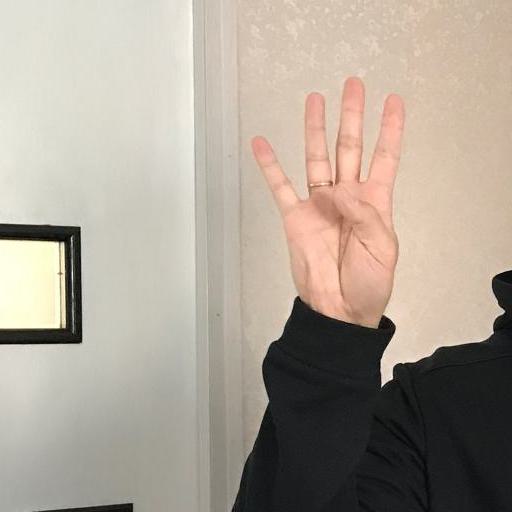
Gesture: four